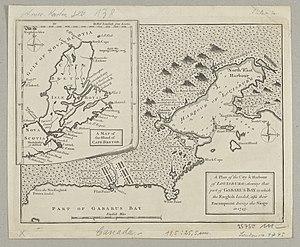
Cet article présente la liste des gouverneurs de l'Île-Royale sous administration française au XVIIIème siècle.